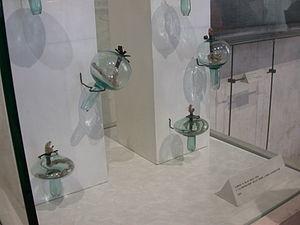
Le teatro Olimpico est un théâtre situé à Vicence, dessiné en 1580 par l'architecte de la Renaissance Andrea Palladio. Il est généralement considéré comme le premier théâtre couvert permanent de l'époque moderne.